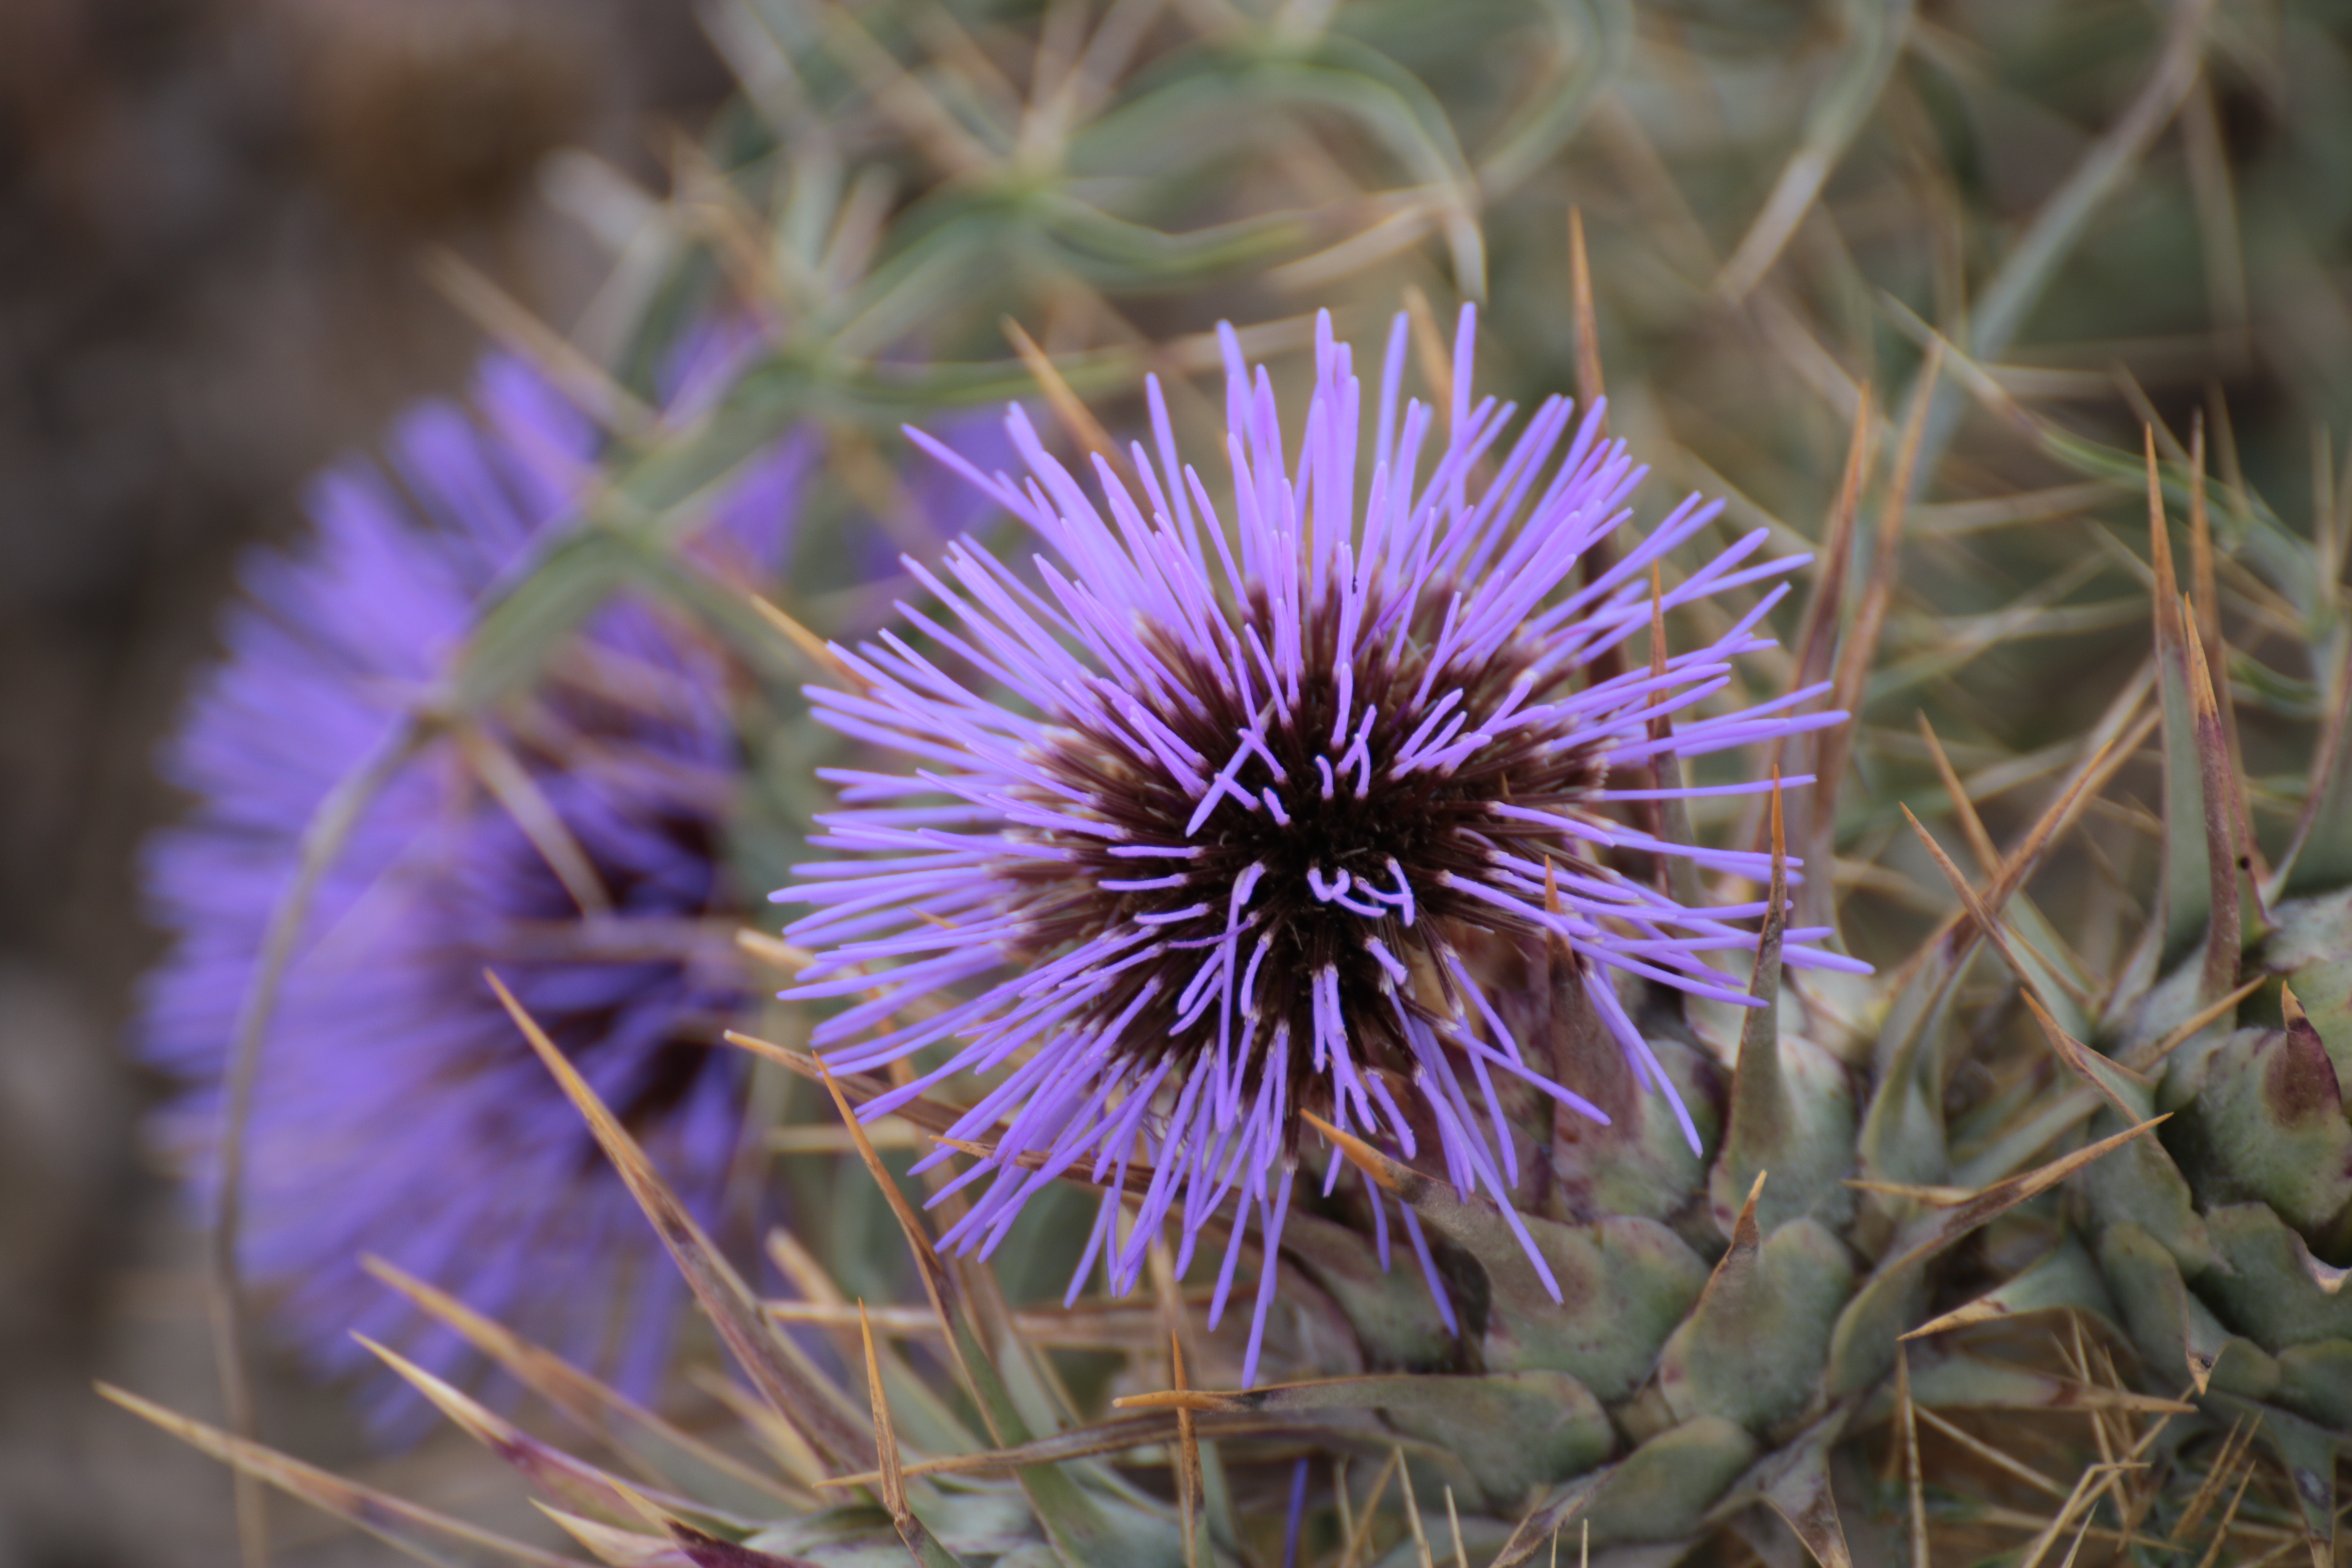
purple, beautiful, flower, nature, outstanding, malta, milk thistle, grey, Canon EOS 750D, flowering plant, thistle, plant, cynara, artichoke thistle, noxious weed, thorns, spines, and prickles, silybum, daisy family, jasione, wildflower, asterales, globe thistle, greater burdock, bellflower family, jasione montana